Hinton, New South Wales

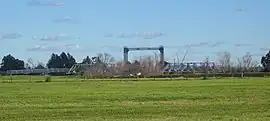
Historic Hinton bridge, built in 1901

Hinton is a suburb of the Port Stephens local government area in the Hunter Region of New South Wales, Australia. Primarily rural, the largest population centre is the township of Hinton, which is situated on the Paterson River, near to the confluence of the Hunter and Paterson rivers. In 1835 the post office requested a name for the town and the surveyor general suggested Hinton prior to this it was known as the second arm of the Hunter river. The first European settlers were 12 ex convicts in 1818.